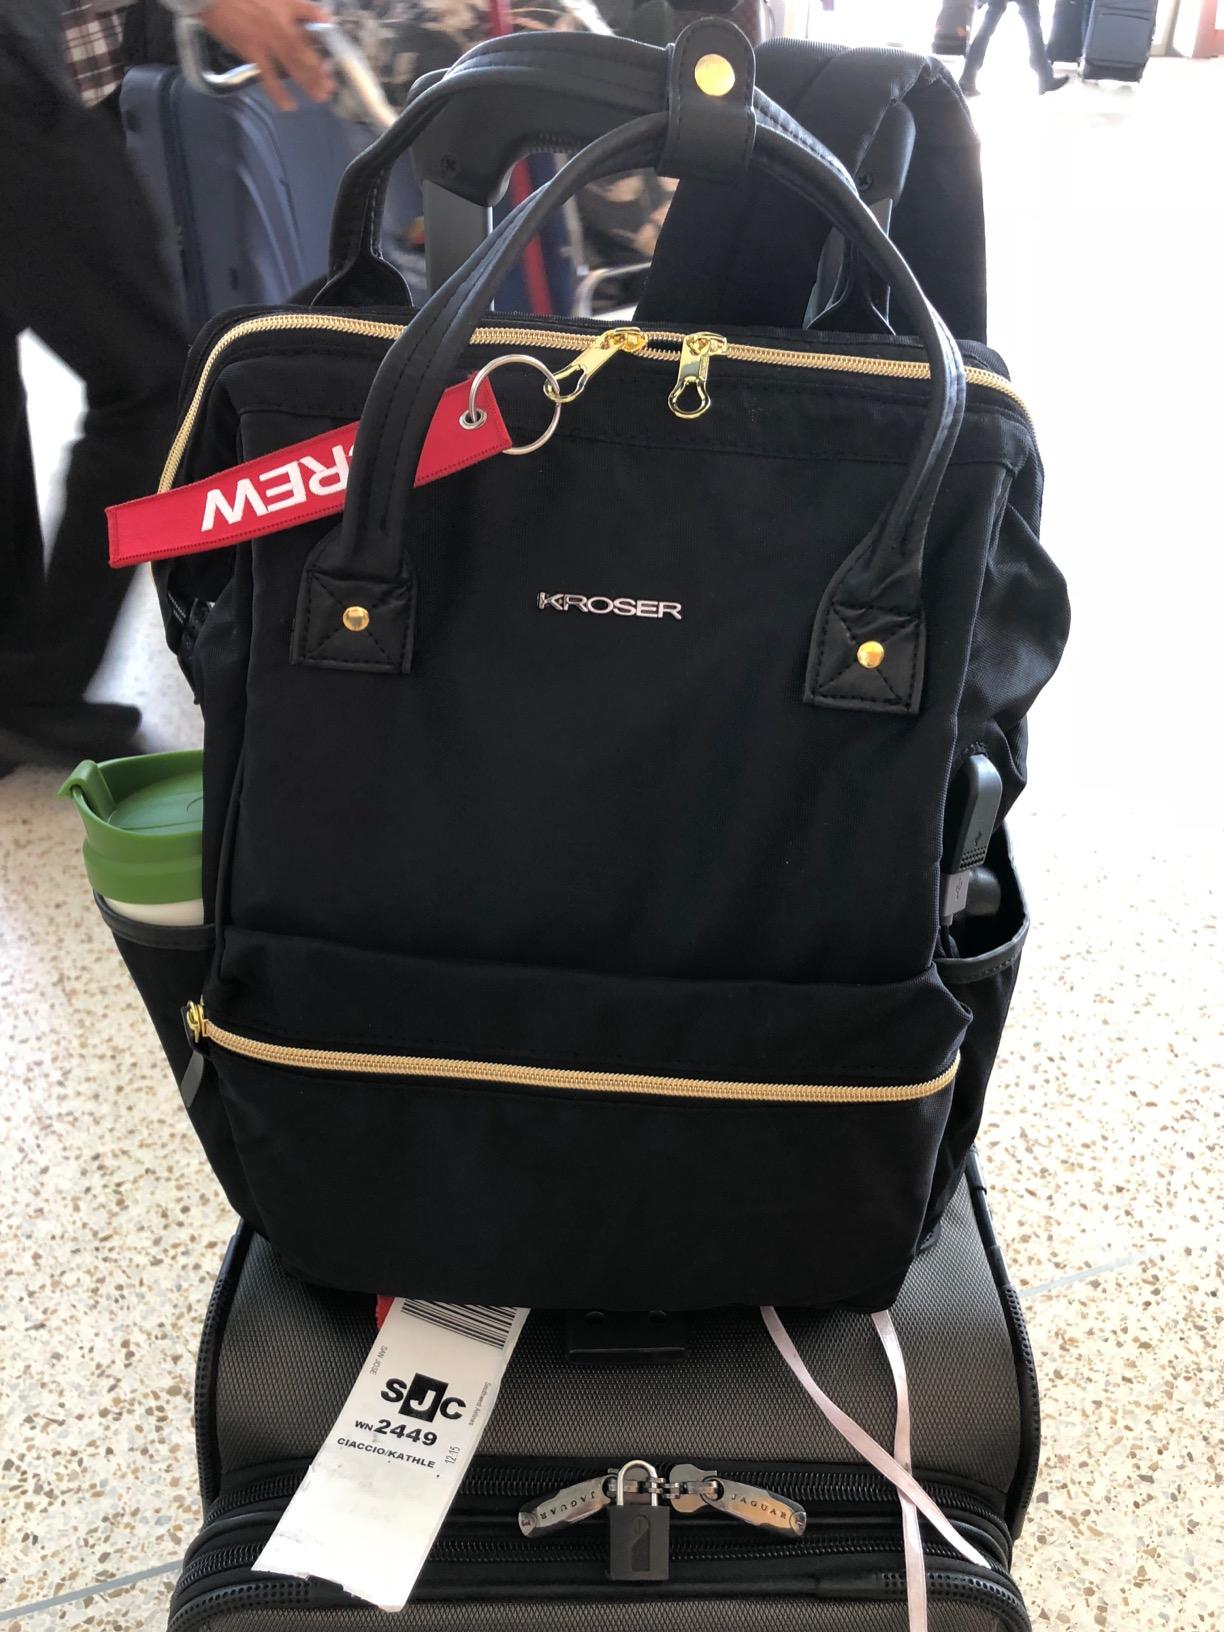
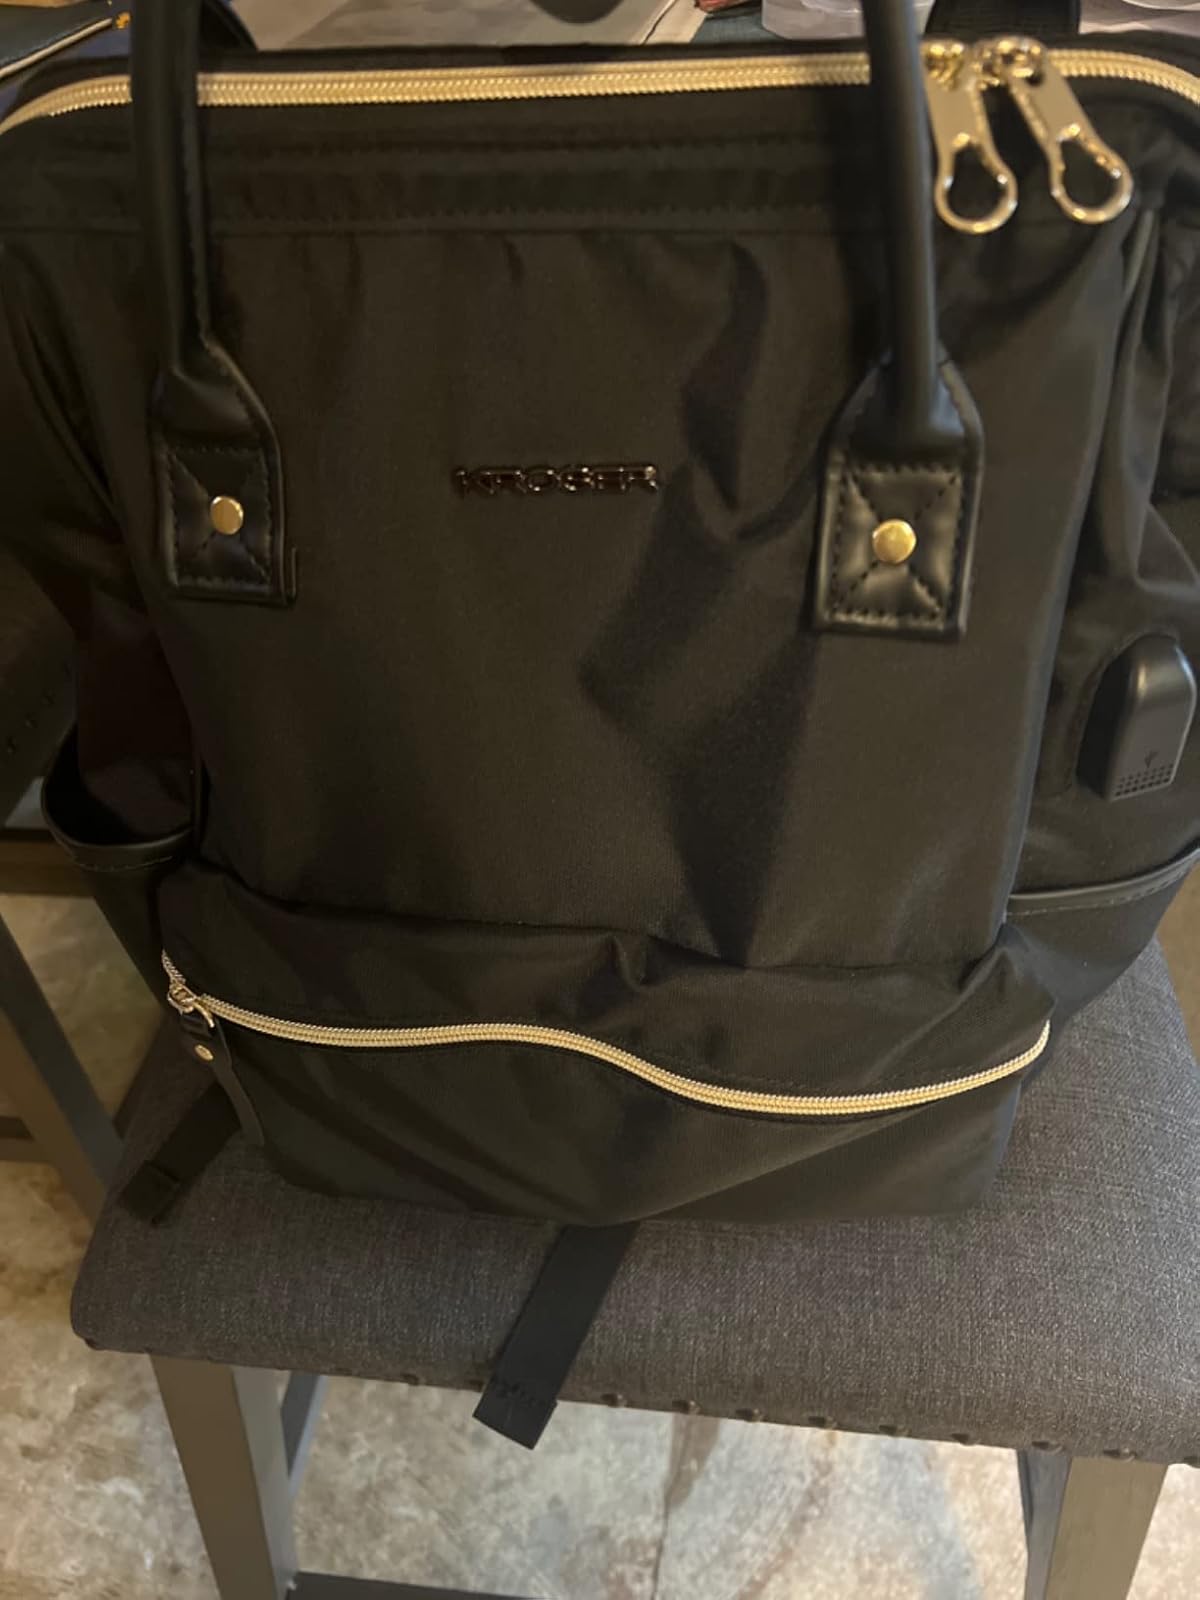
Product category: bag
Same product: yes